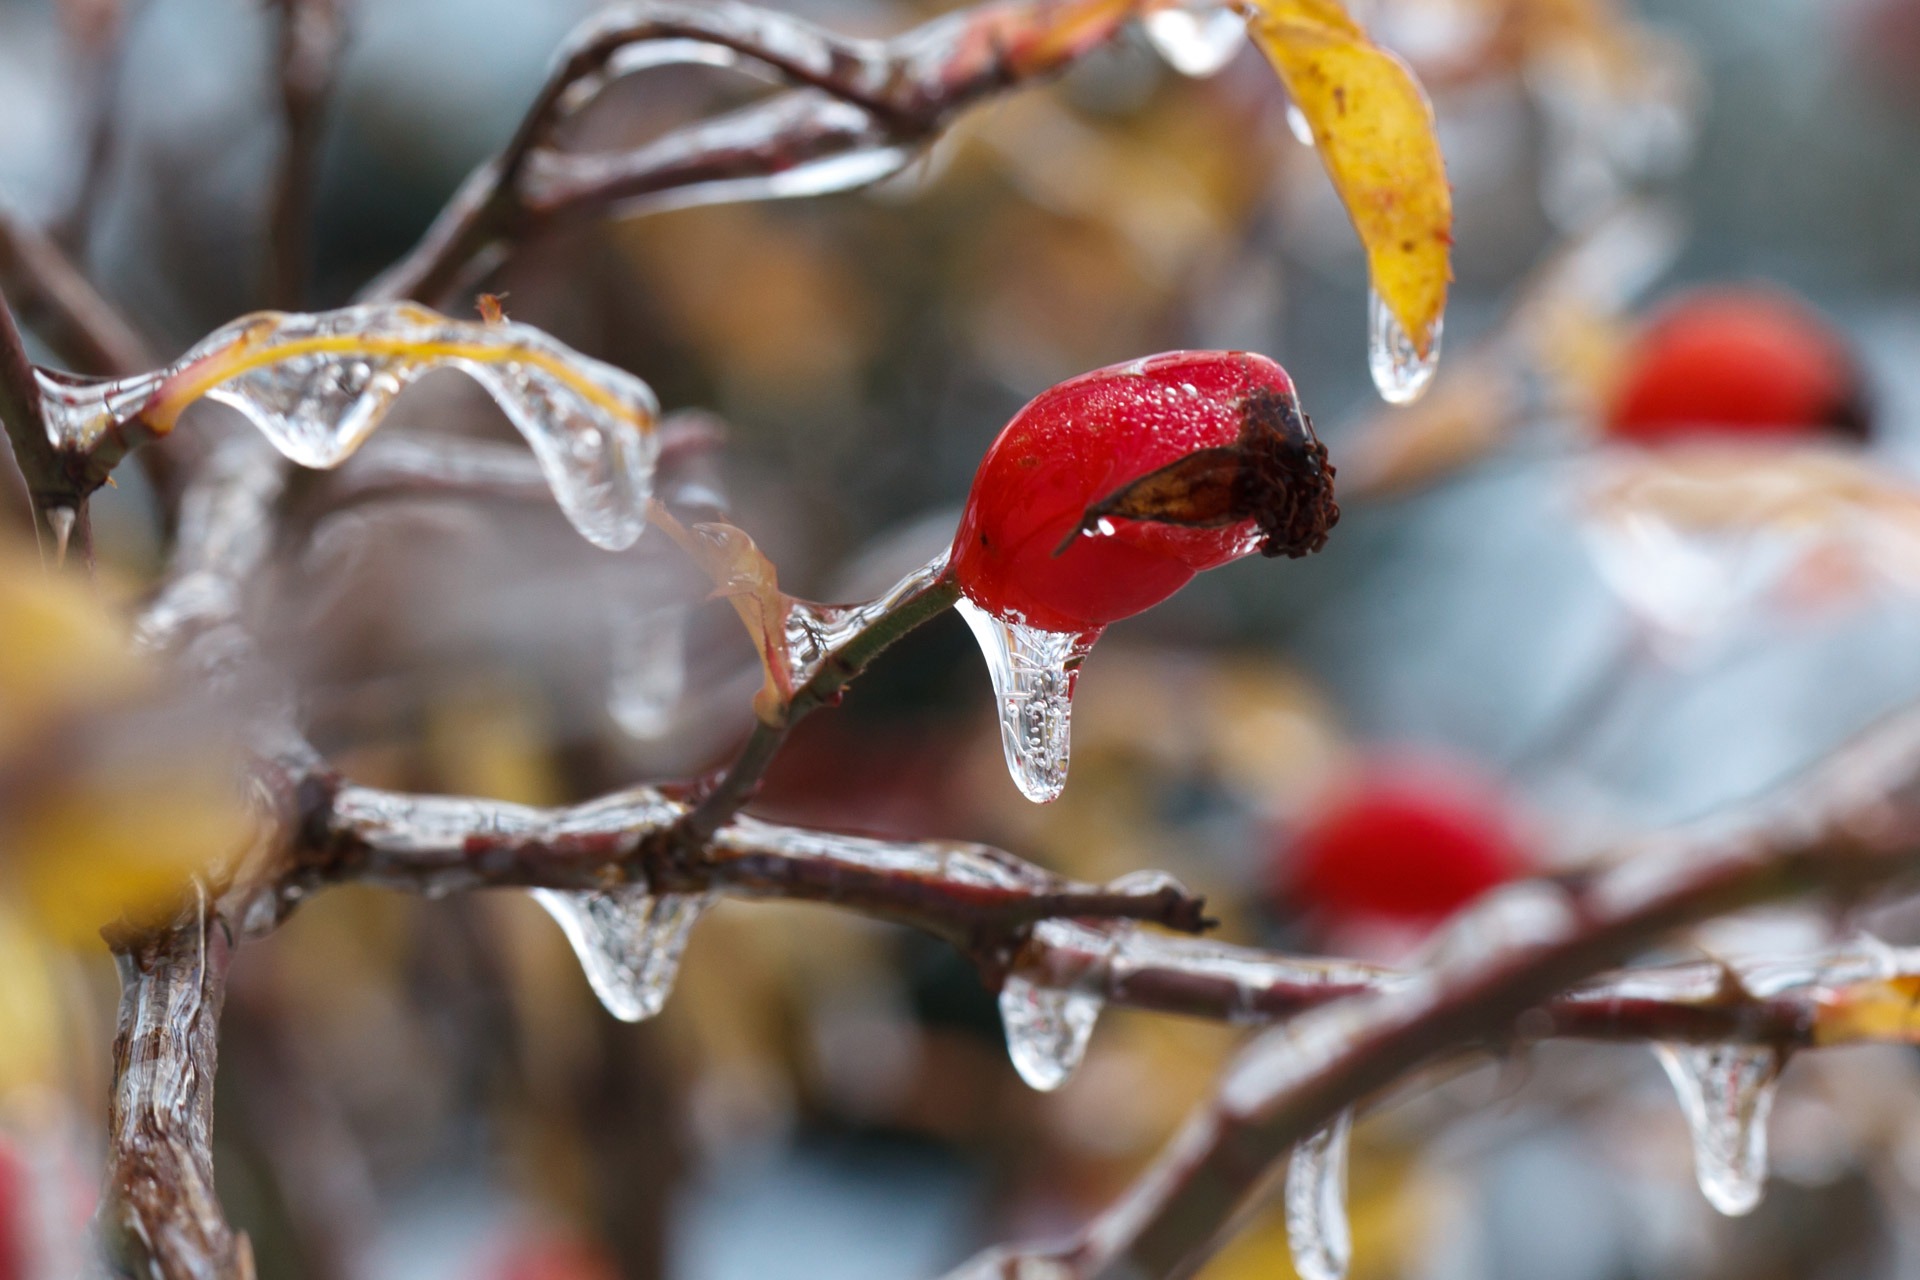
tree, water, nature, branch, blossom, cold, winter, plant, fruit, leaf, flower, petal, frost, ice, food, spring, red, produce, autumn, weather, freeze, frozen, flora, season, twig, close up, icy, icicle, crystal, frosty, bud, wild rose, rose hip, macro photography, plant stem